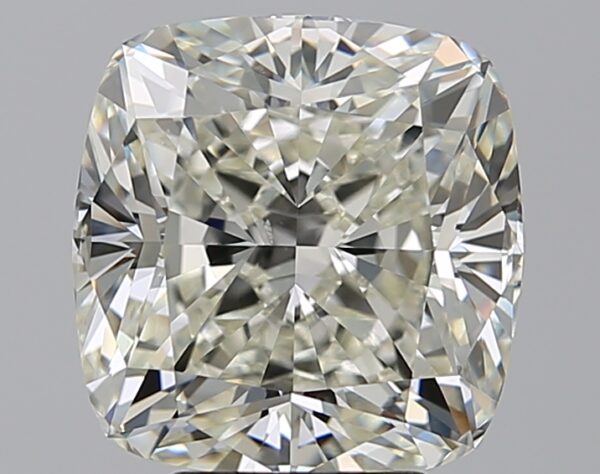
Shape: cushion
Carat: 5.01
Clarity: SI1
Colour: K
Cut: EX
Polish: EX
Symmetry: EX
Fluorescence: N
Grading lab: GIA
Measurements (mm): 9.81 x 9.49 x 6.54